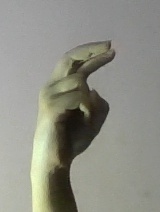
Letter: zay